Crawford Central School District

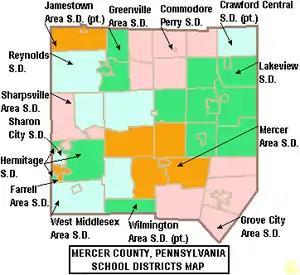
Crawford Central School District region in Mercer County

The Crawford Central School District is a midsized, public school district in Crawford County, Pennsylvania. It serves the City of Meadville, Borough of Cochranton and East Fairfield Township, Fairfield Township, Union Township, Vernon Township, Wayne Township and West Mead Township as well as a small portion of Greenwood Township in Crawford County, Pennsylvania, as well as French Creek Township in neighboring Mercer County, Pennsylvania. Crawford Central School District encompasses approximately 156 square miles. According to 2000 federal census data, it serves a resident population of 30,882 people. By 2010, the district's population declined to 30,635 people. In 2009, the Crawford Central School District residents' per capita income was $18,463, while the median family income was $43,771. In the Commonwealth, the median family income was $49,501 and the United States median family income was $49,445, in 2010. By 2013, the median household income in the United States rose to $52,100.